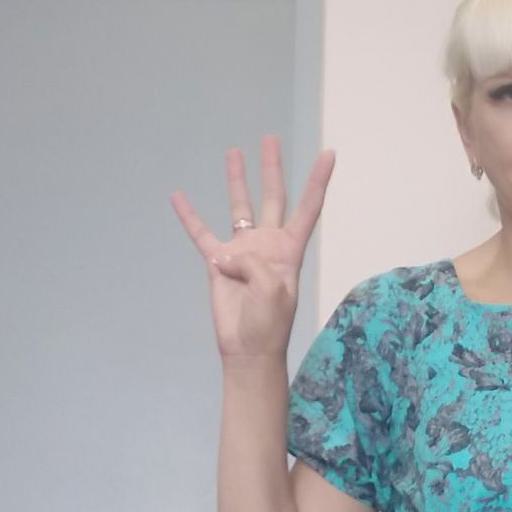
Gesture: four